Burpee Seeds and Plants

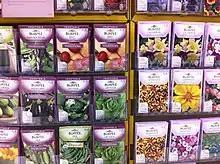
Seed packet display in store (2013)

In 1970, David Burpee sold the company to General Foods for $10 million. In 1974, Burpee moved from its north Philadelphia location to its current headquarters at 300 Park Avenue in Warminster, Pennsylvania. SEPTA extended its Warminster Line commuter rail to Warminster, the train station being opposite Park Avenue from Burpee's headquarters. In the 70s, the company introduced seed-starting kits for beginners, an innovation in the seed industry.